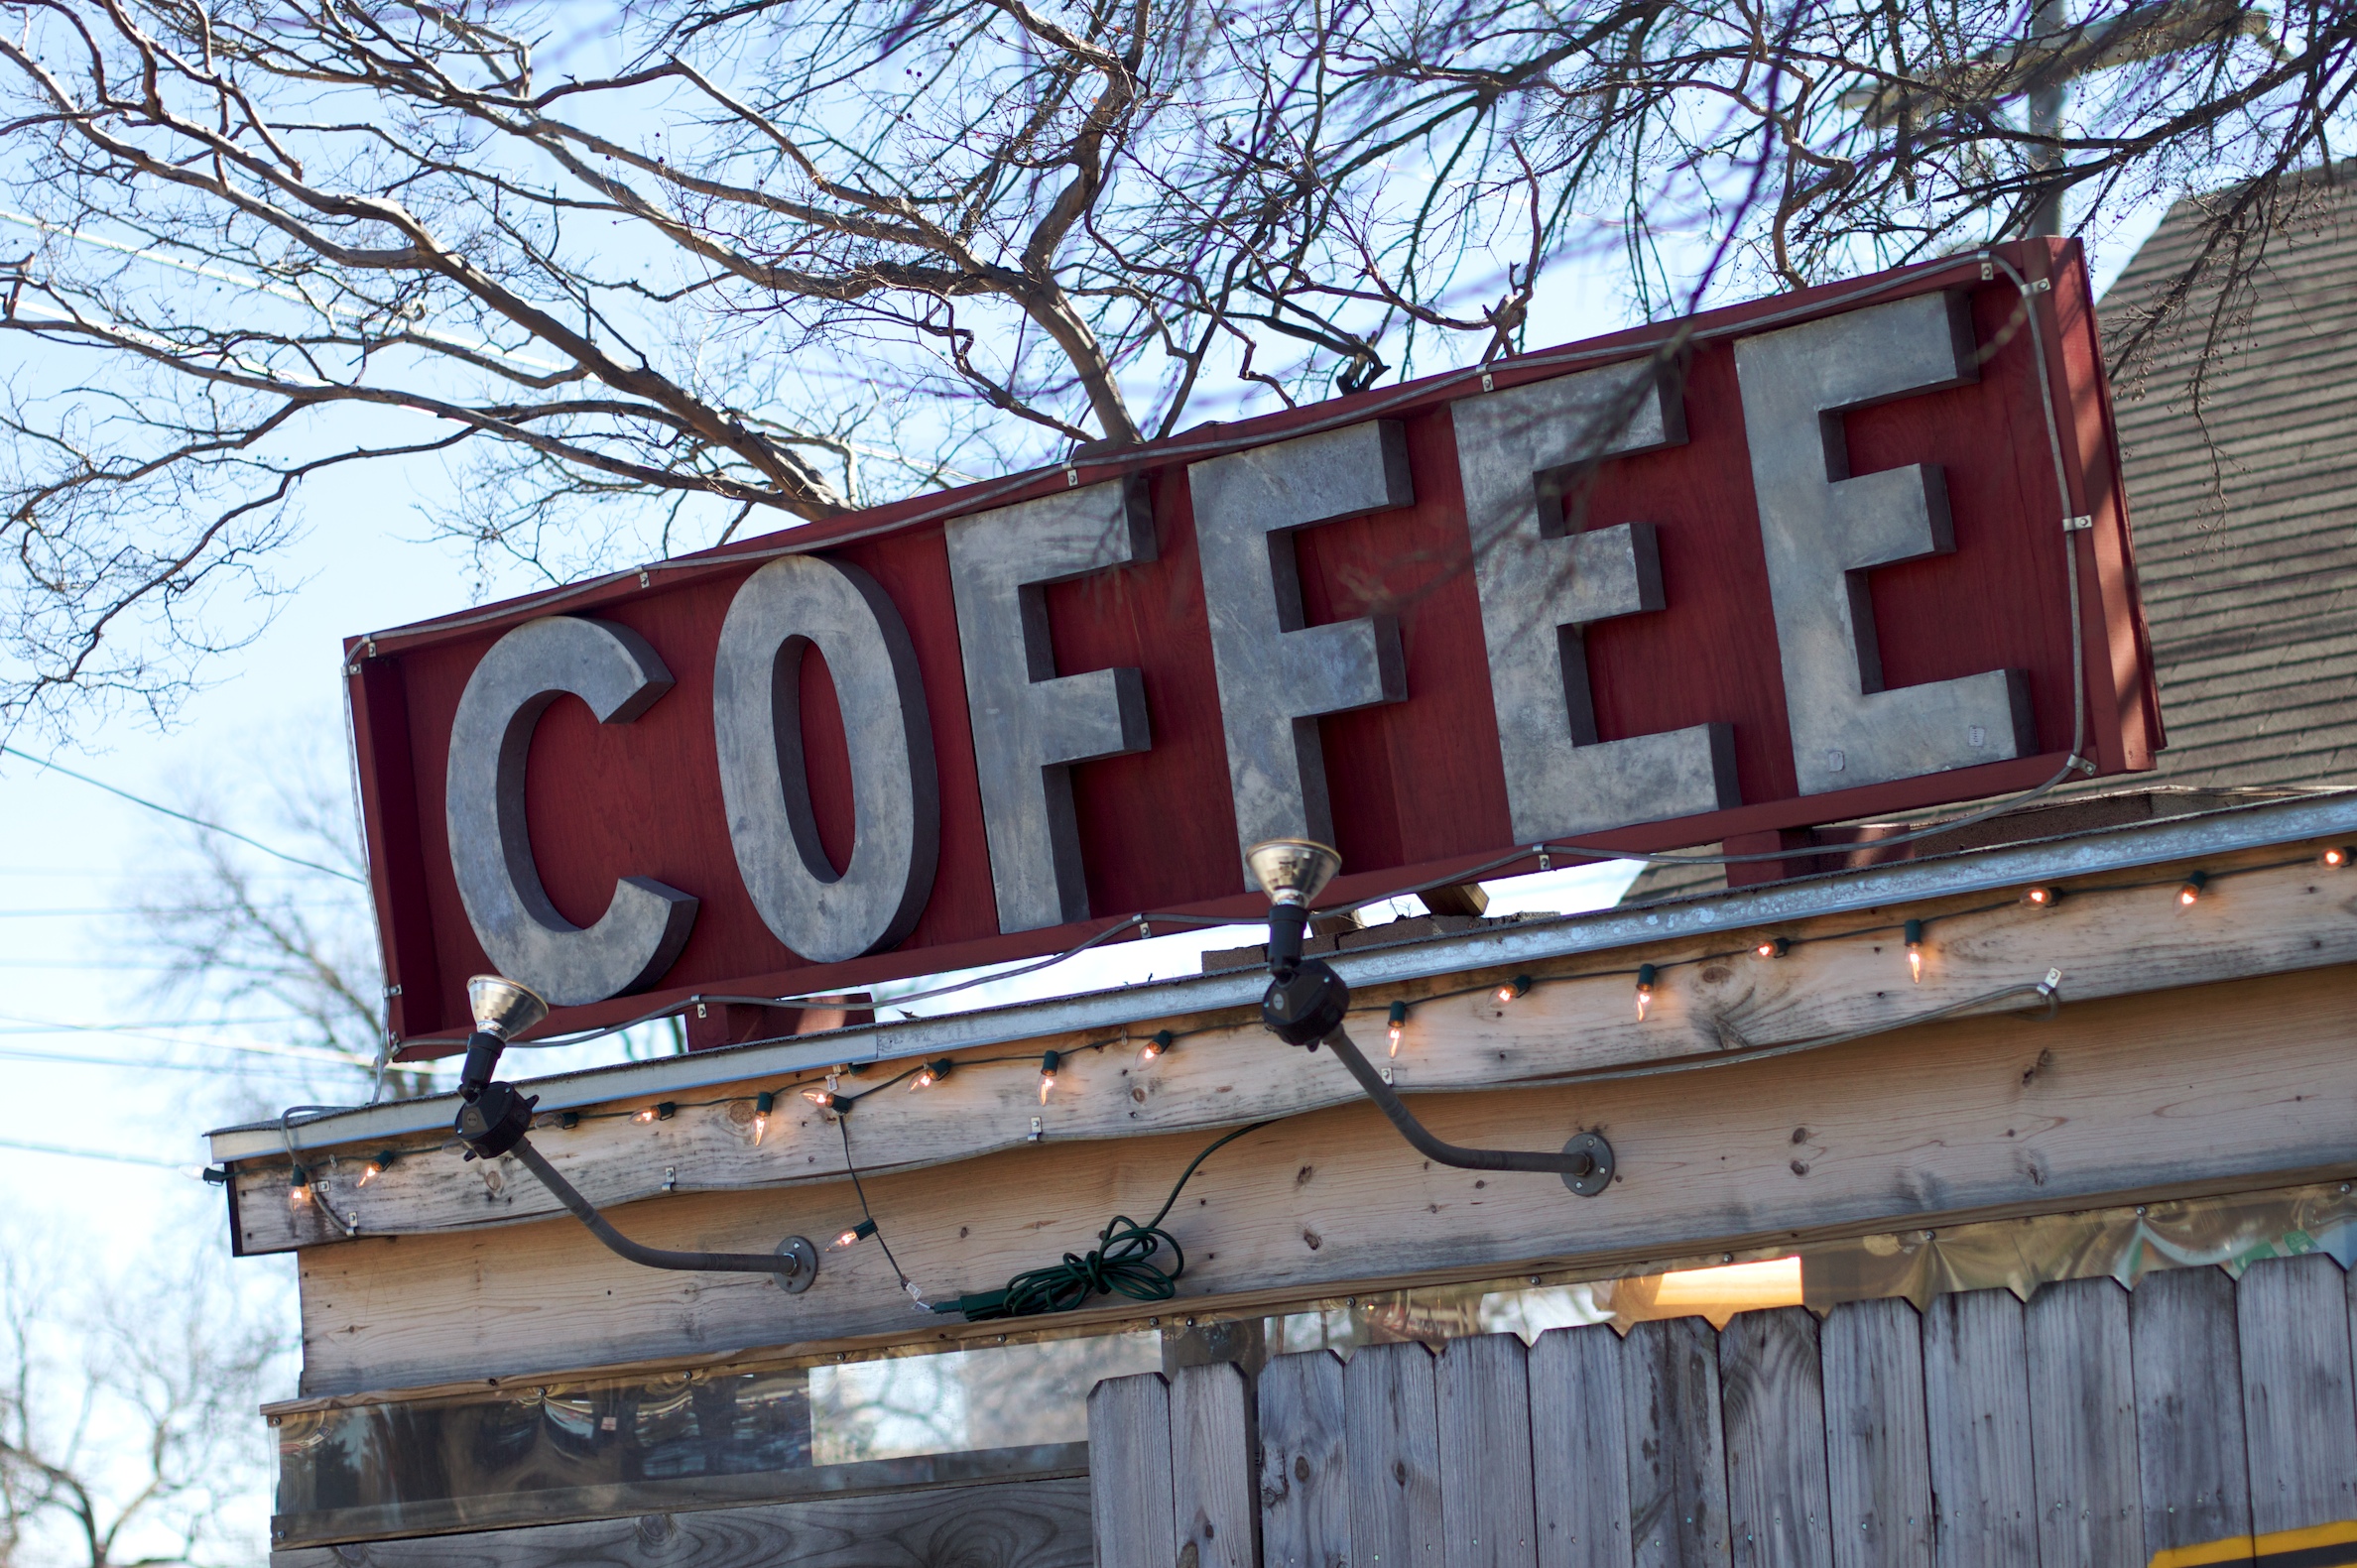
advertising, sign, facade, texas, fiveku, waco, urban area